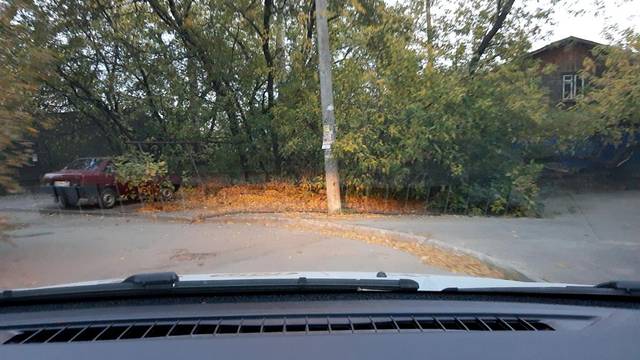
Region: Russia
Coordinates: 56.296, 43.994